Avengers: The Initiative

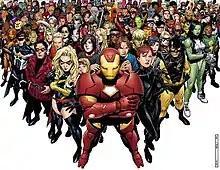
"Avengers: The Initiative" #1 solicited cover

Avengers: The Initiative is a comic book series from Marvel Comics. Written by Dan Slott and Christos Gage with artwork initially by Stefano Caselli, Steve Uy and Harvey Tolibao, the series handles the aftermath of Marvel's "Civil War" storyline (however, it should not be confused with "The Initiative" a banner running across Marvel books from Feb. 2007 to May 2007, similar to Marvel's earlier "Decimation" banner after the "House of M" storyline, or the "" special by Brian Michael Bendis). A preview of the title was shown in "Civil War: The Initiative".